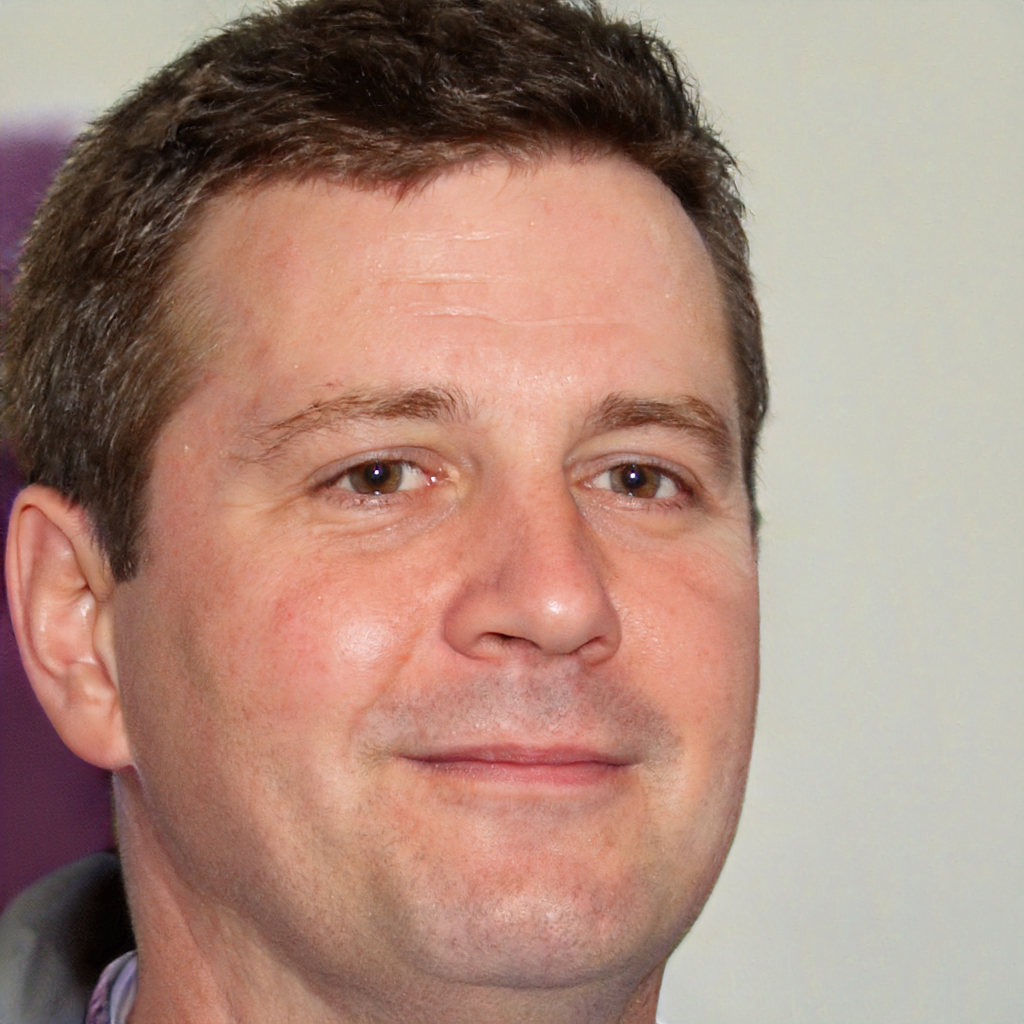
Label: Colored